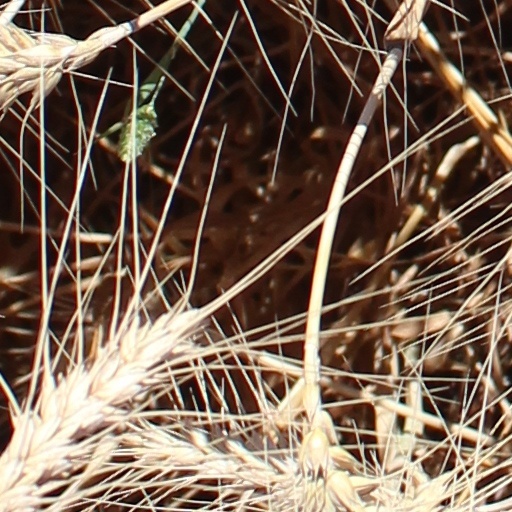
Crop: wheat